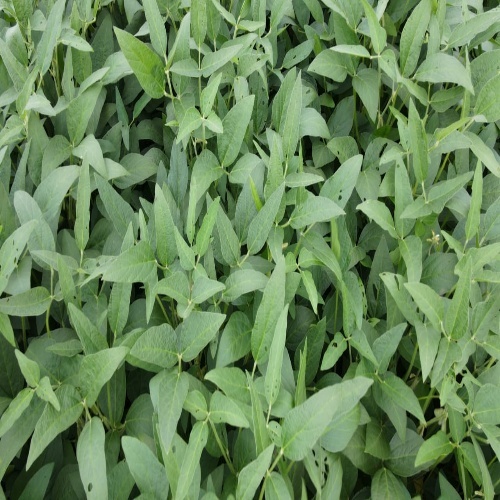
Label: Diabrotica_speciosa